Warsaw Jewish Film Festival

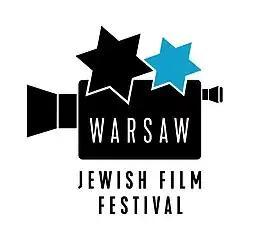

The Warsaw Jewish Film Festival is an annual Jewish film festival held in Warsaw, Poland. Organized in 2003 by American film director , it was the first one of this type on Poland, and one of the first and largest in the Eastern Europe.